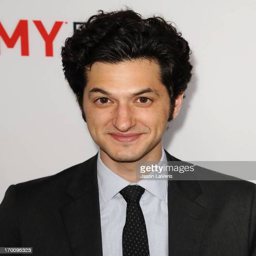
actor attends a special screening